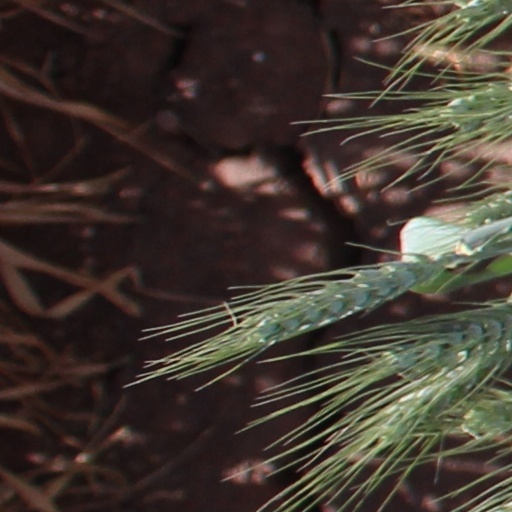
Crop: wheat